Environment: real
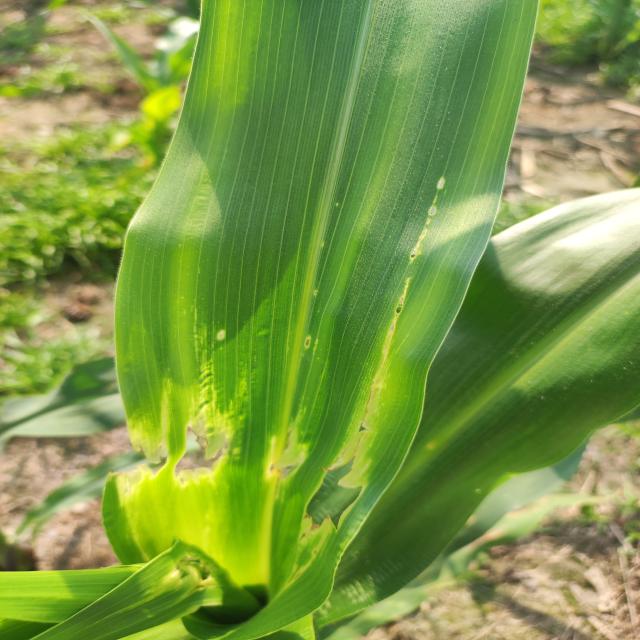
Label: fall_armyworm